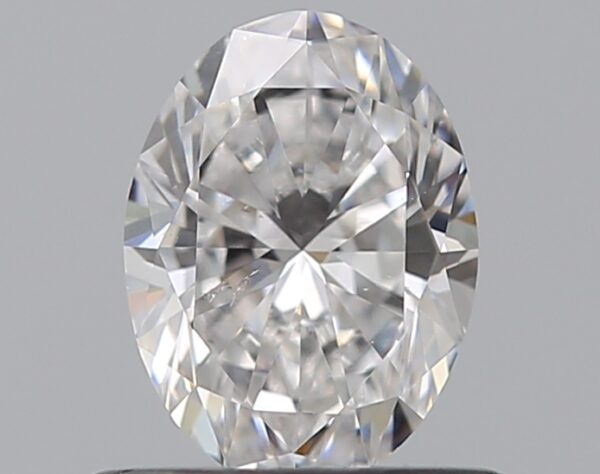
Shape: oval
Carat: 0.52
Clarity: SI1
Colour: D
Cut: EX
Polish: EX
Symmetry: VG
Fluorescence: N
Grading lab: GIA
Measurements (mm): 6.13 x 4.52 x 2.87